Rheintochter

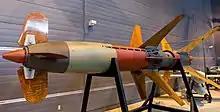
A Rheintochter R1 missile on display at the Steven F. Udvar-Hazy Center

Rheintochter was a German surface-to-air missile developed by Rheinmetall-Borsig during World War II. Its name comes from the mythical "Rheintöchter" (Rhinemaidens) of Richard Wagner's opera series "Der Ring des Nibelungen".